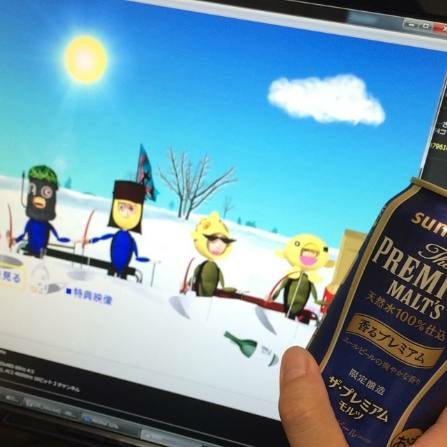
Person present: No